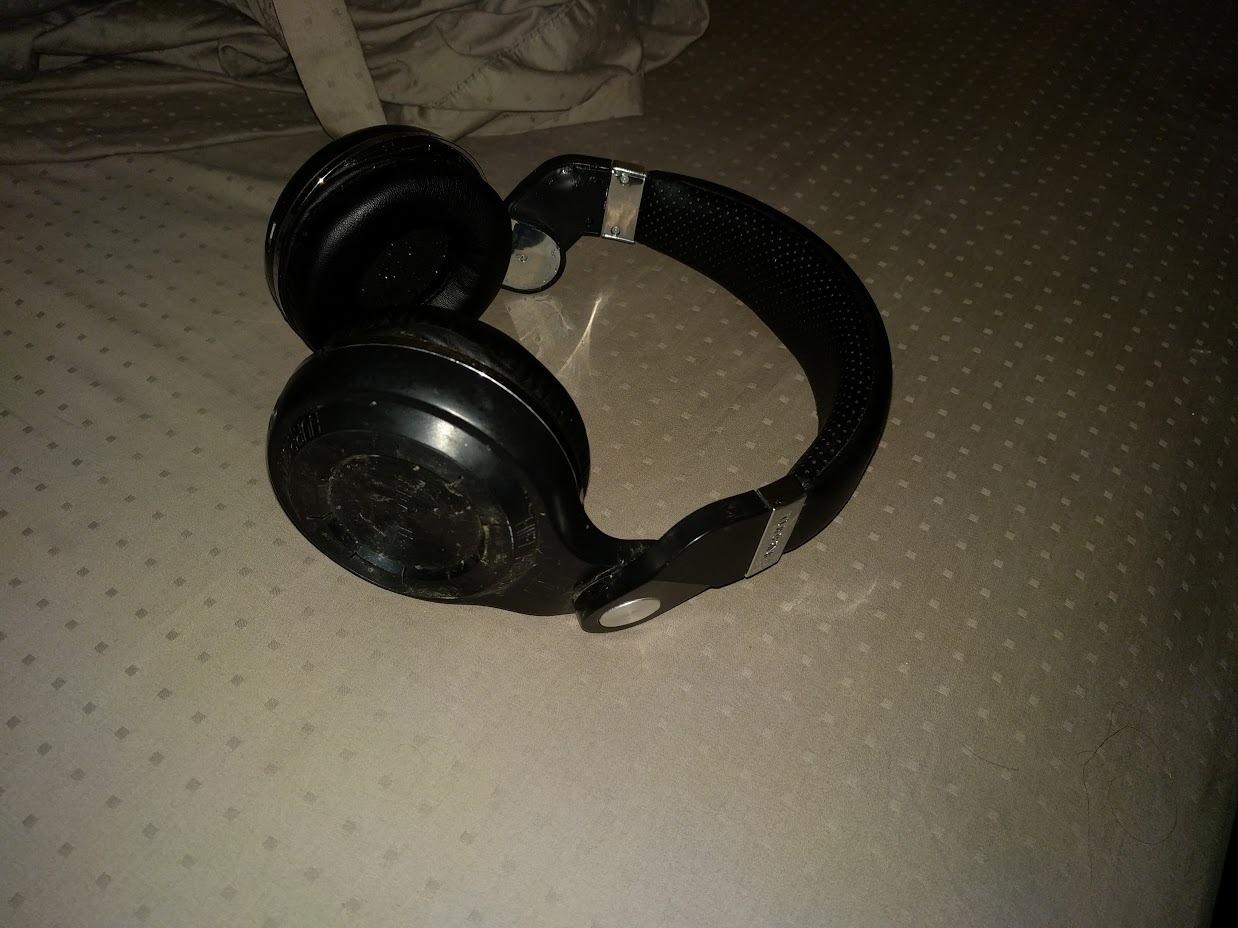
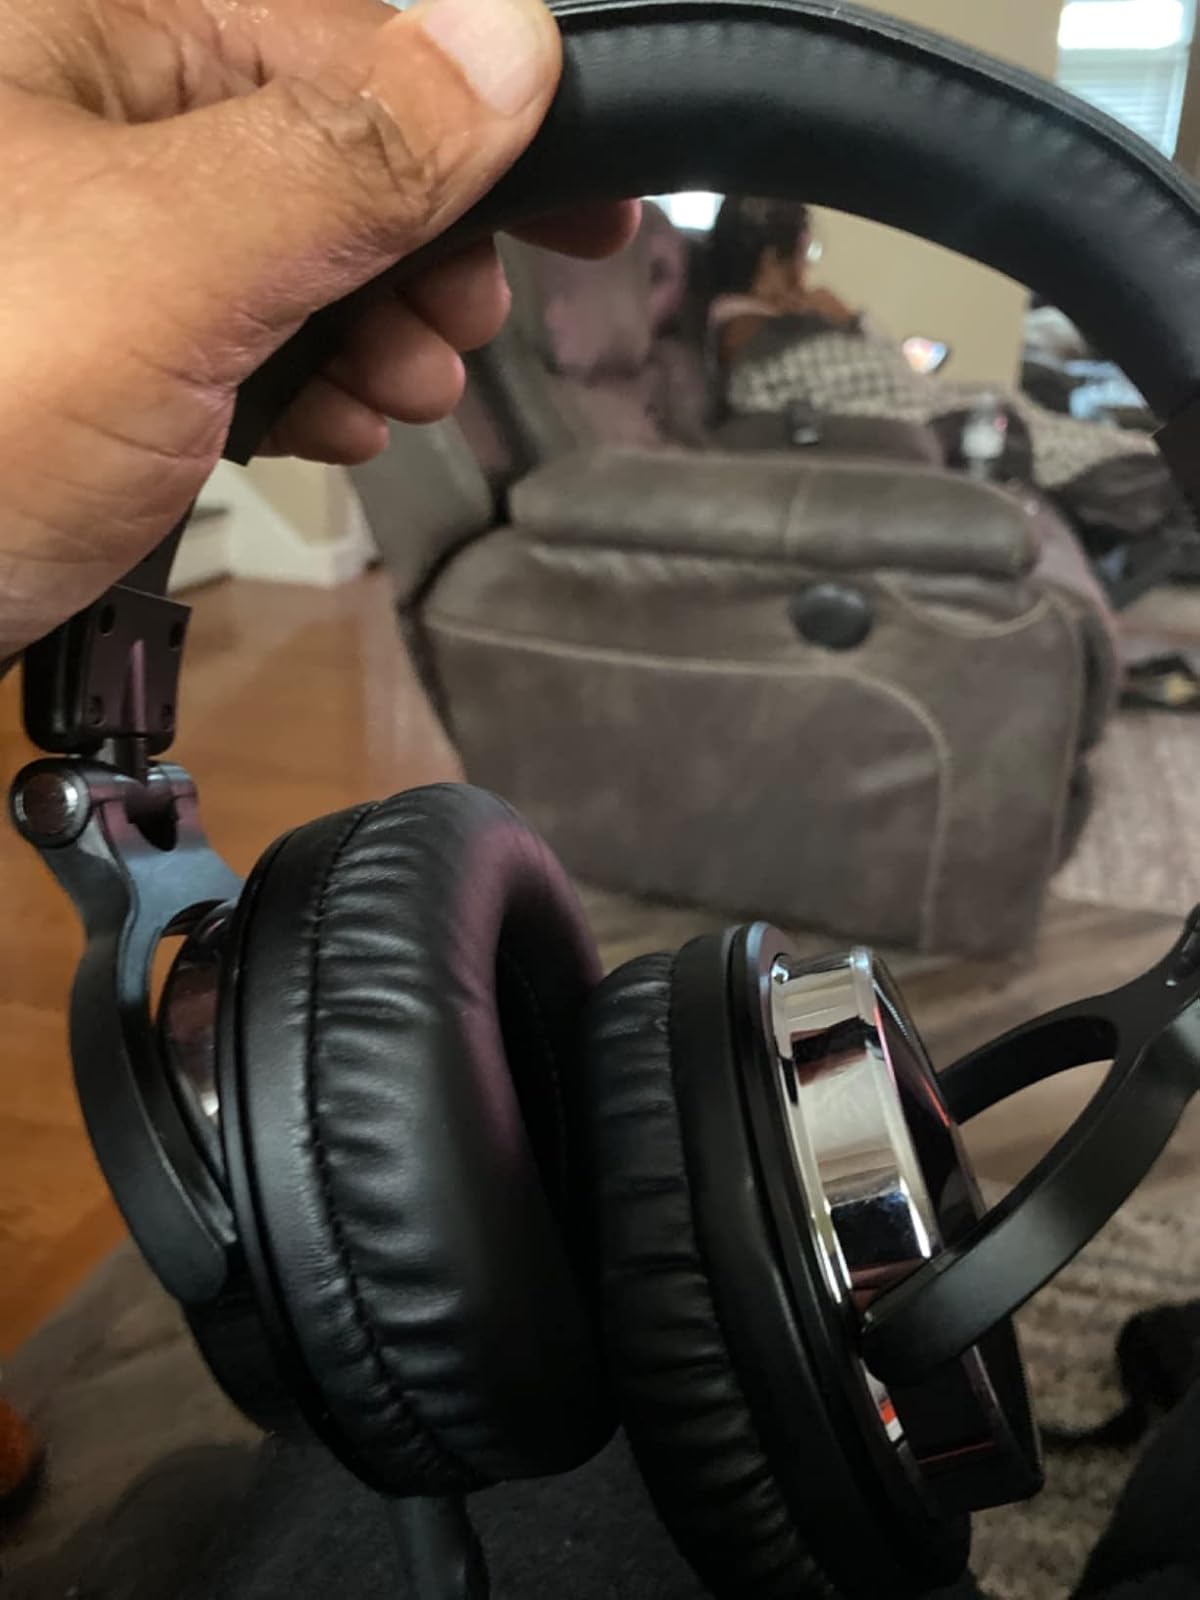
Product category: headphones
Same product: no